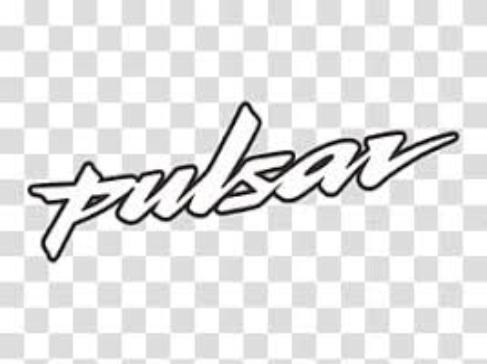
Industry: Others